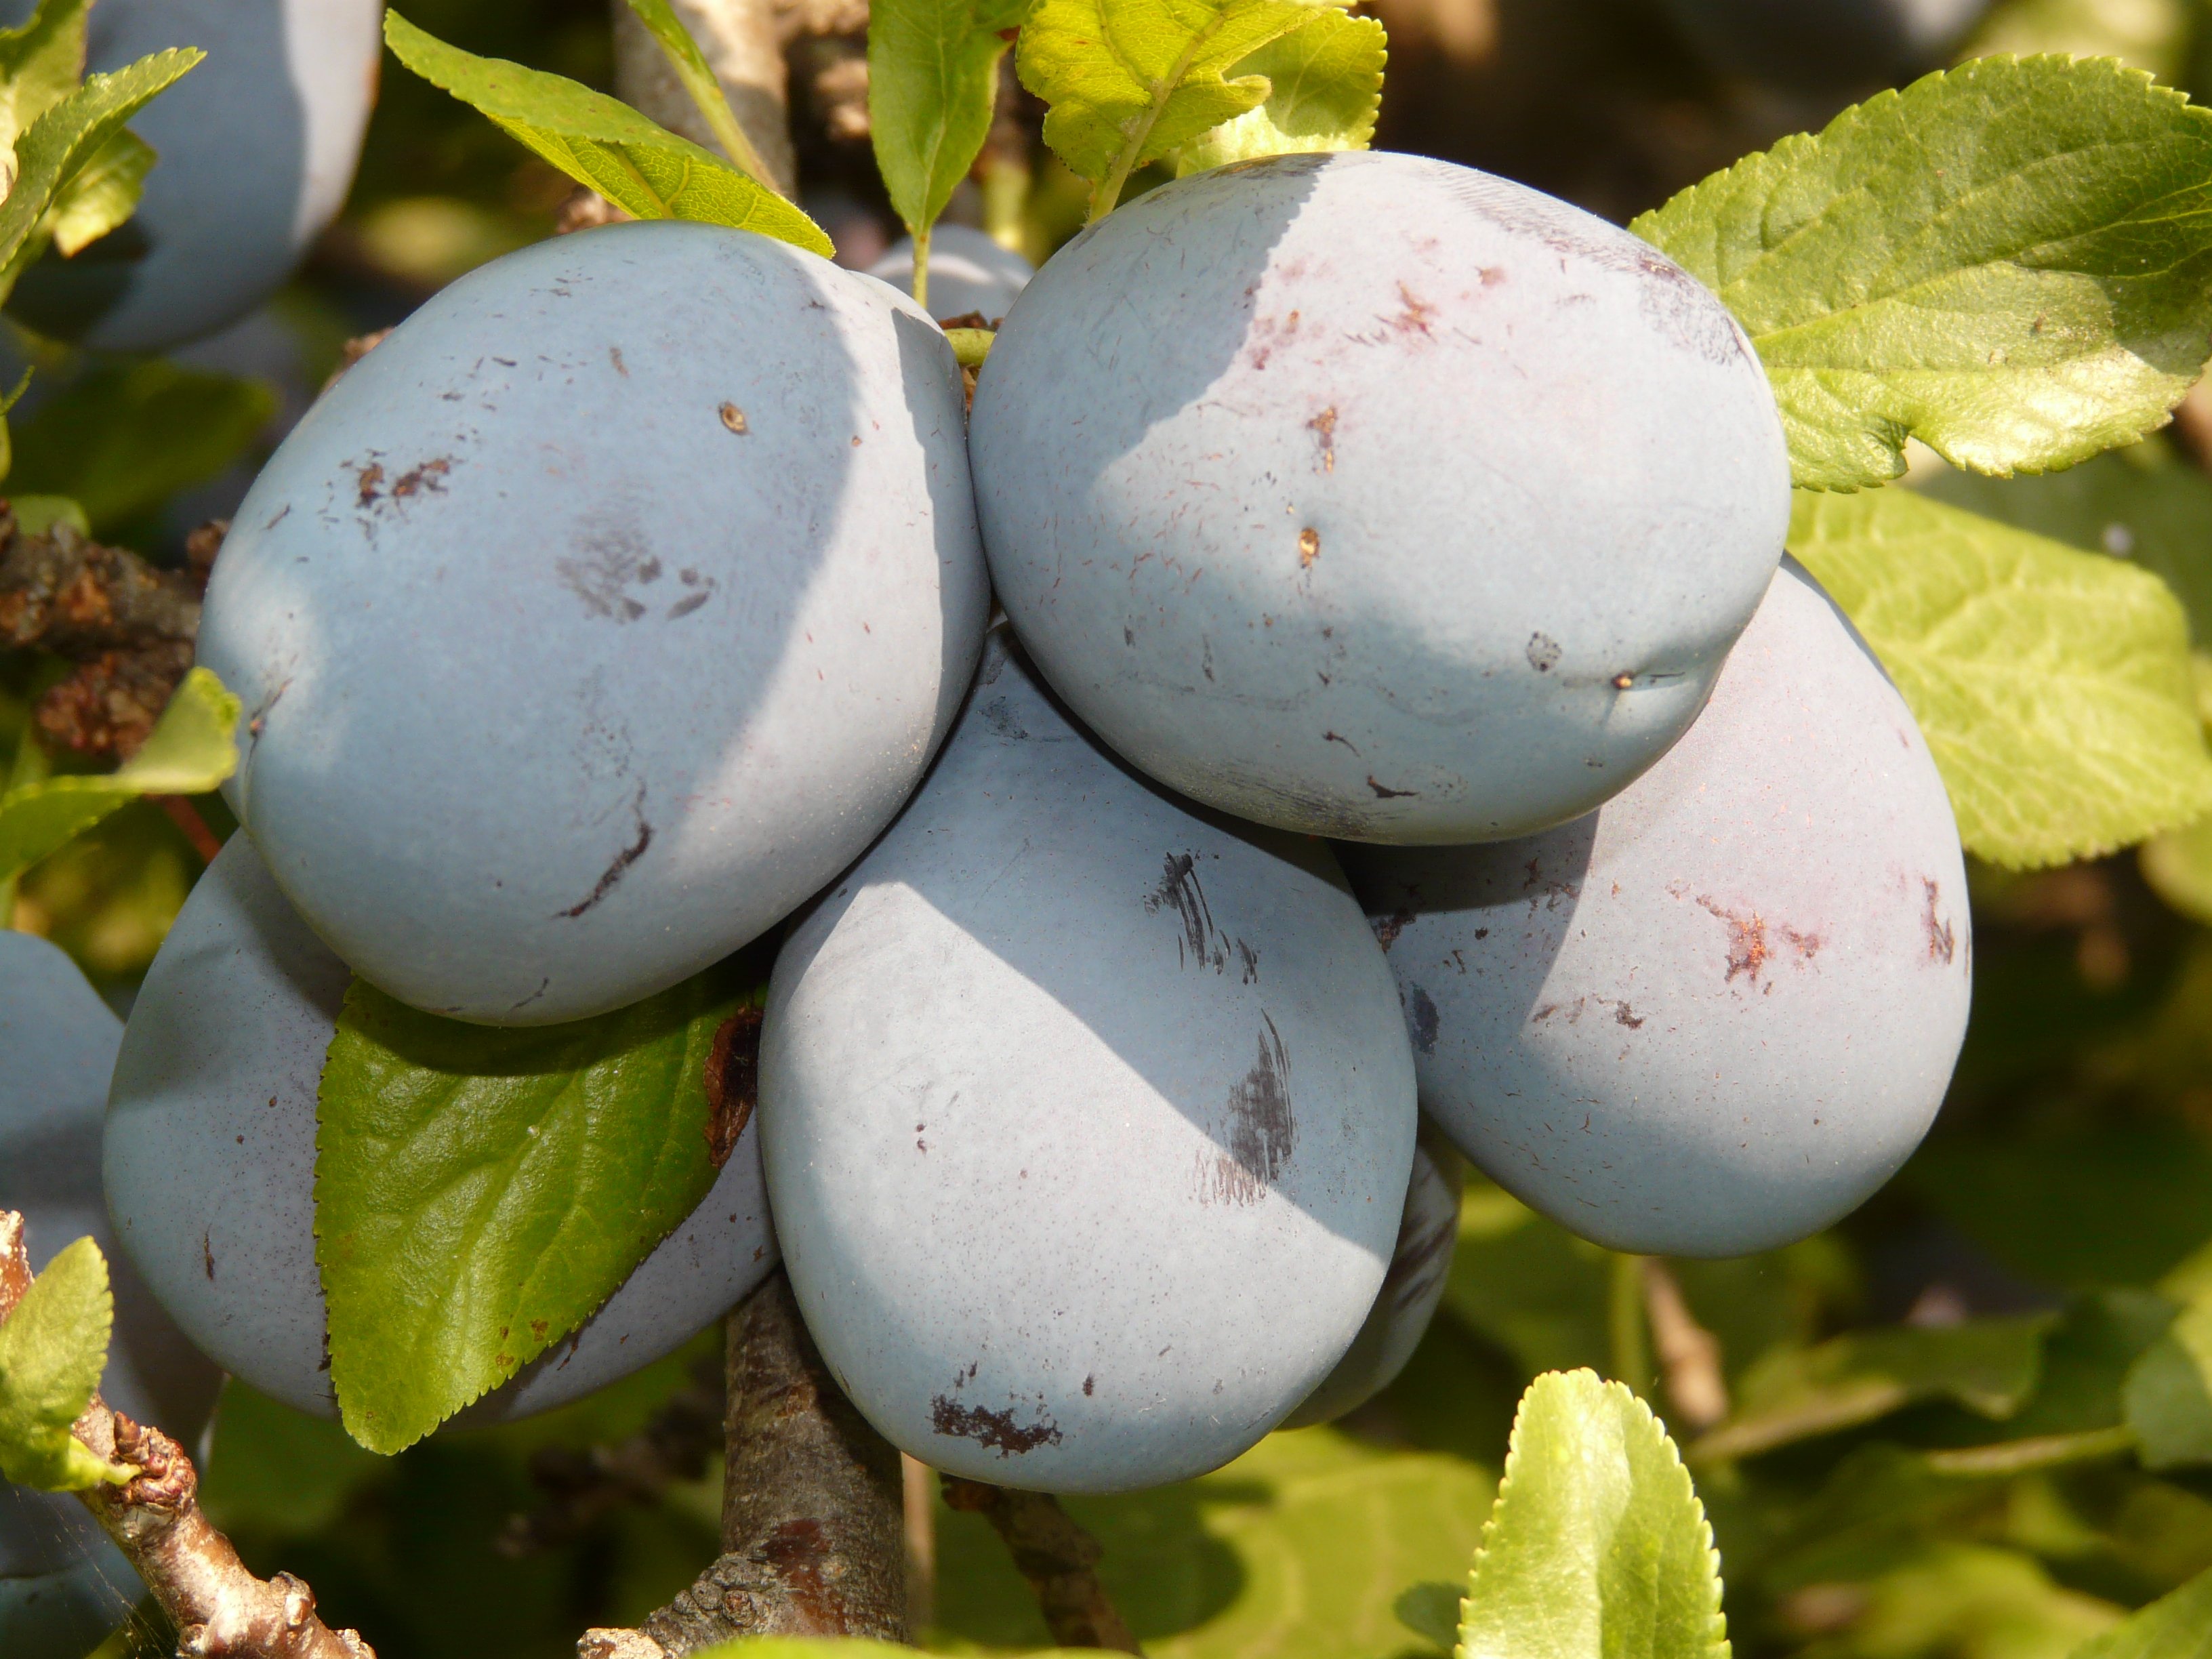
nature, branch, blossom, plant, fruit, berry, leaf, flower, food, produce, botany, blue, eat, flora, plum, shrub, flowering plant, rose family, damson, land plant